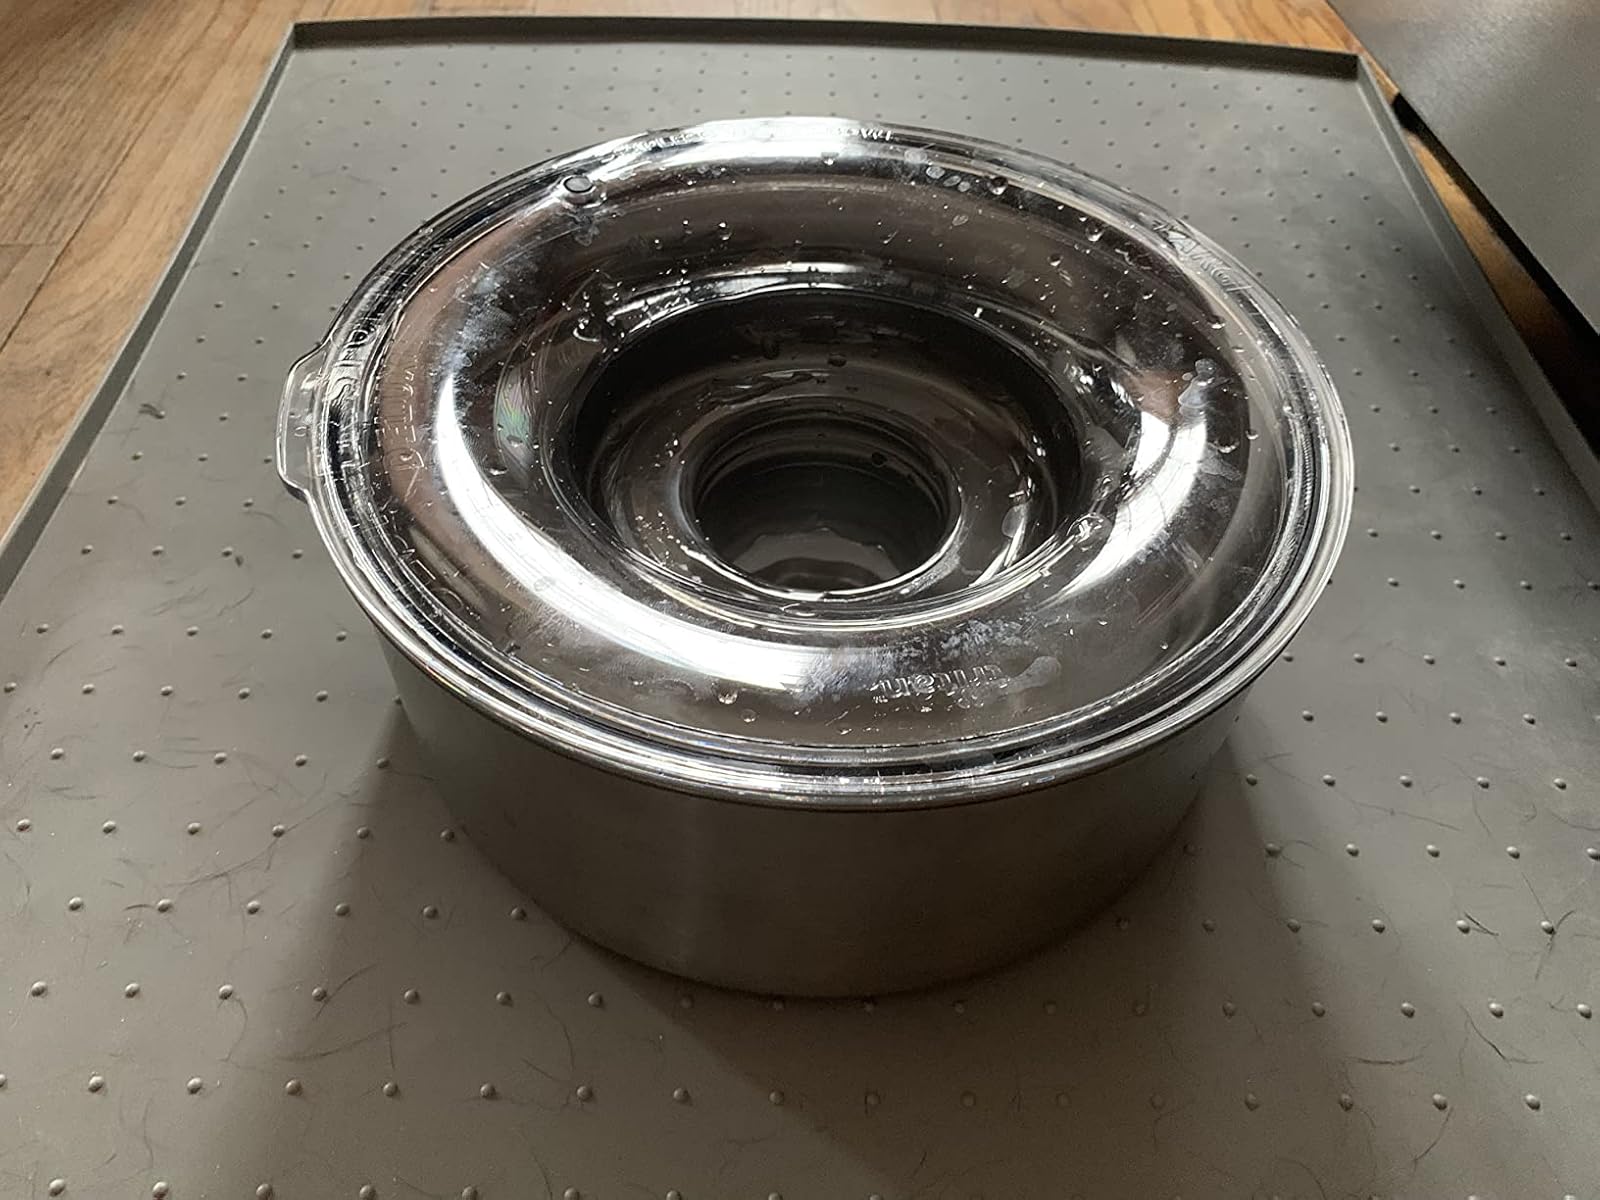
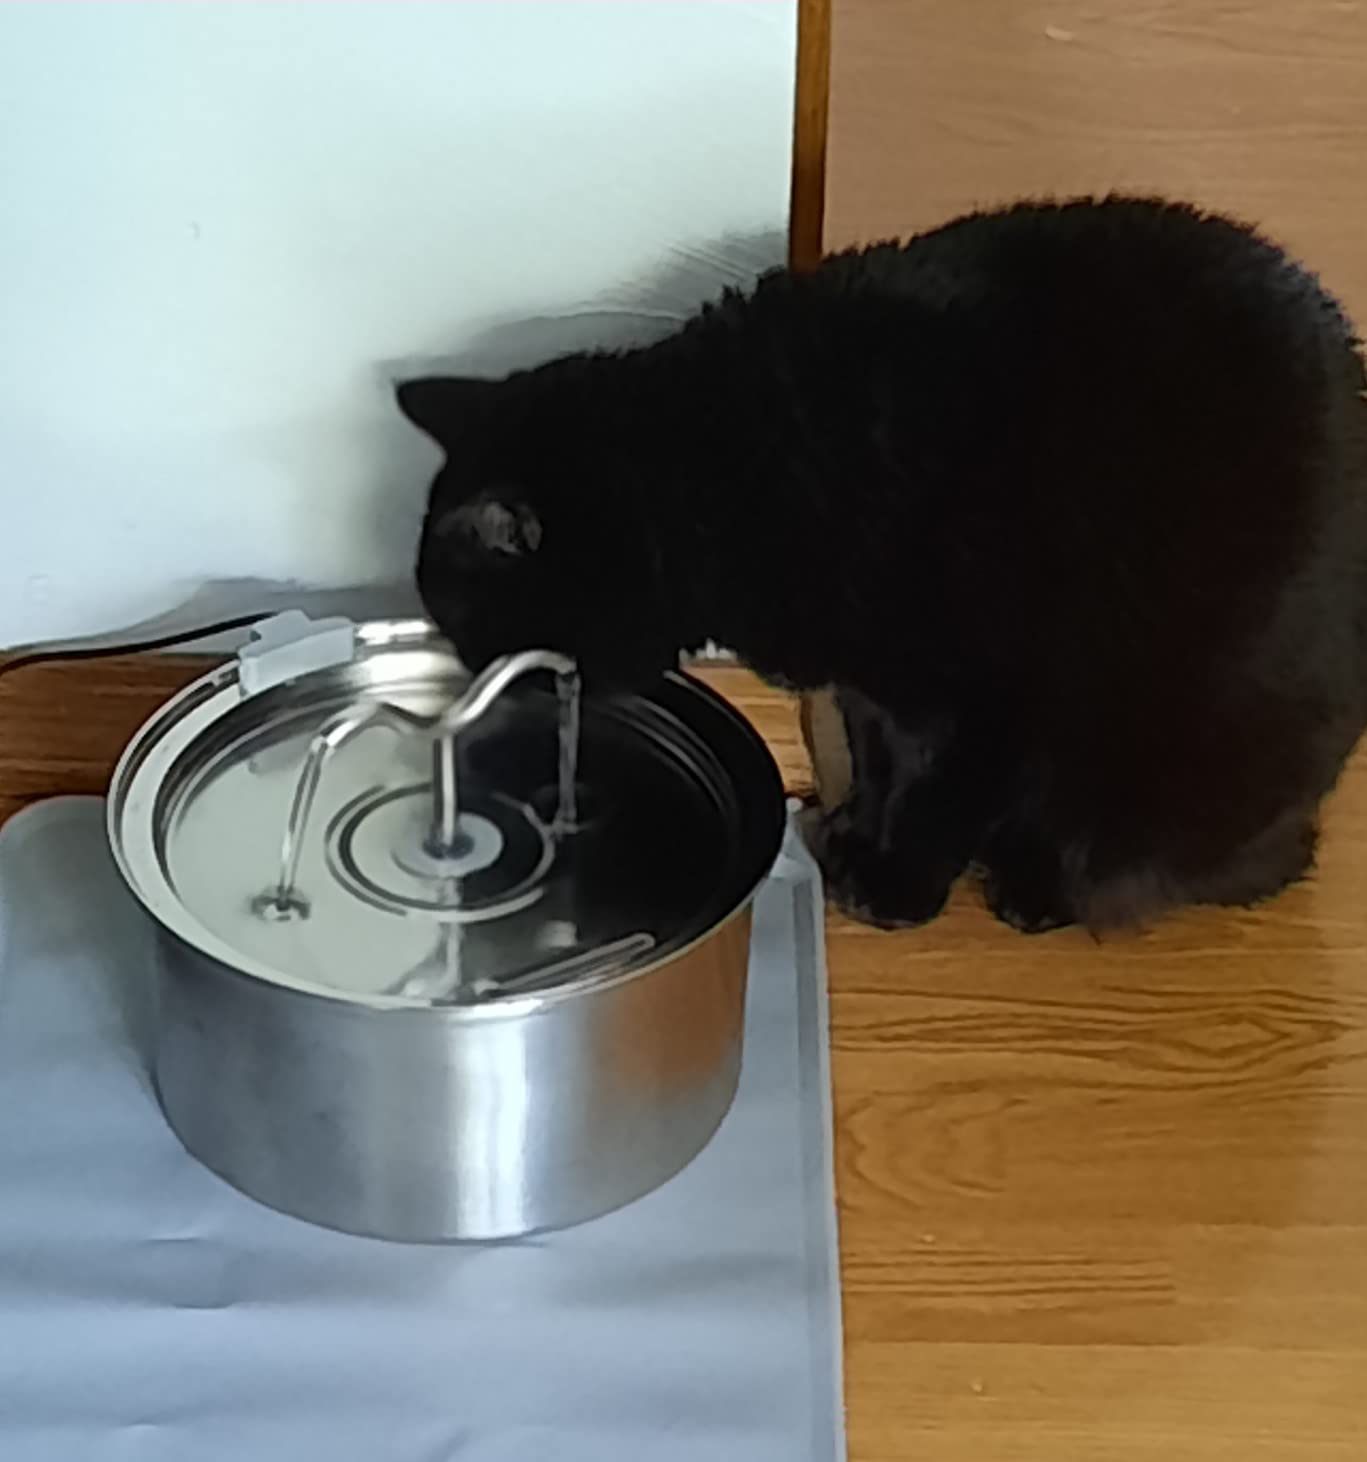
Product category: items_bowl
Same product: no